Tarkan (singer)

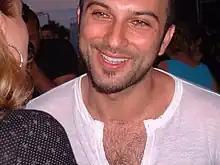
Tarkan in Vienna in 2006

Tarkan released the lead single of his fourth studio album "Kuzu Kuzu" in May 2001, which sold 200,000 copies on cassettes and 500,000 copies in CD format. Three months later, in July 2001 his fourth studio album "Karma" was released. Tarkan wrote and composed six of the songs, and Nazan Öncel, Mete Özgencil and Mazhar Alanson helped in its preparing. The album "Karma" sold one and a half million copies. Although "Karma" was not released worldwide, it was distributed in large shipments to Russia, where he had become the largest-selling non-Russian pop star. A million copies shipped to other areas of Europe, including Denmark. "Hüp" and "Verme", became the album's other songs to get music videos, and the clip for "Hüp" was subject to various negative criticisms. When the video, directed by Ferzan Özpetek, was released, the Turkish Radio and Television Supreme Council considered banning it from television broadcast, as some viewers complained that the scene in which Tarkan kisses actress Sinemis Candemir was too "explicit" and "pornographic". The case was reported through Europe by the BBC. At the Golden Butterfly Awards, "Hüp" was awarded with the "Best Video Clip" award; and Tarkan himself received the "Best Male Turkish Pop Music Soloist" award in addition to an honorary award. Tarkan's so-called "Karma-era" style projected an image totally different from his earlier persona in respect to both music and looks. His appearance – tight trousers, loose, unbuttoned shirts or tight T-shirts – and his new hairdo set a trend among young Turkish men, who started to copy his looks. According to hairdressers, his "Kuzu Kuzu" hairstyle was the most frequently requested style in the salons of Turkey. During this time he met Michael Lang, co-organiser of the Woodstock Festival, who became his international manager. According to Lang, Tarkan is a great singer and his performance is great.